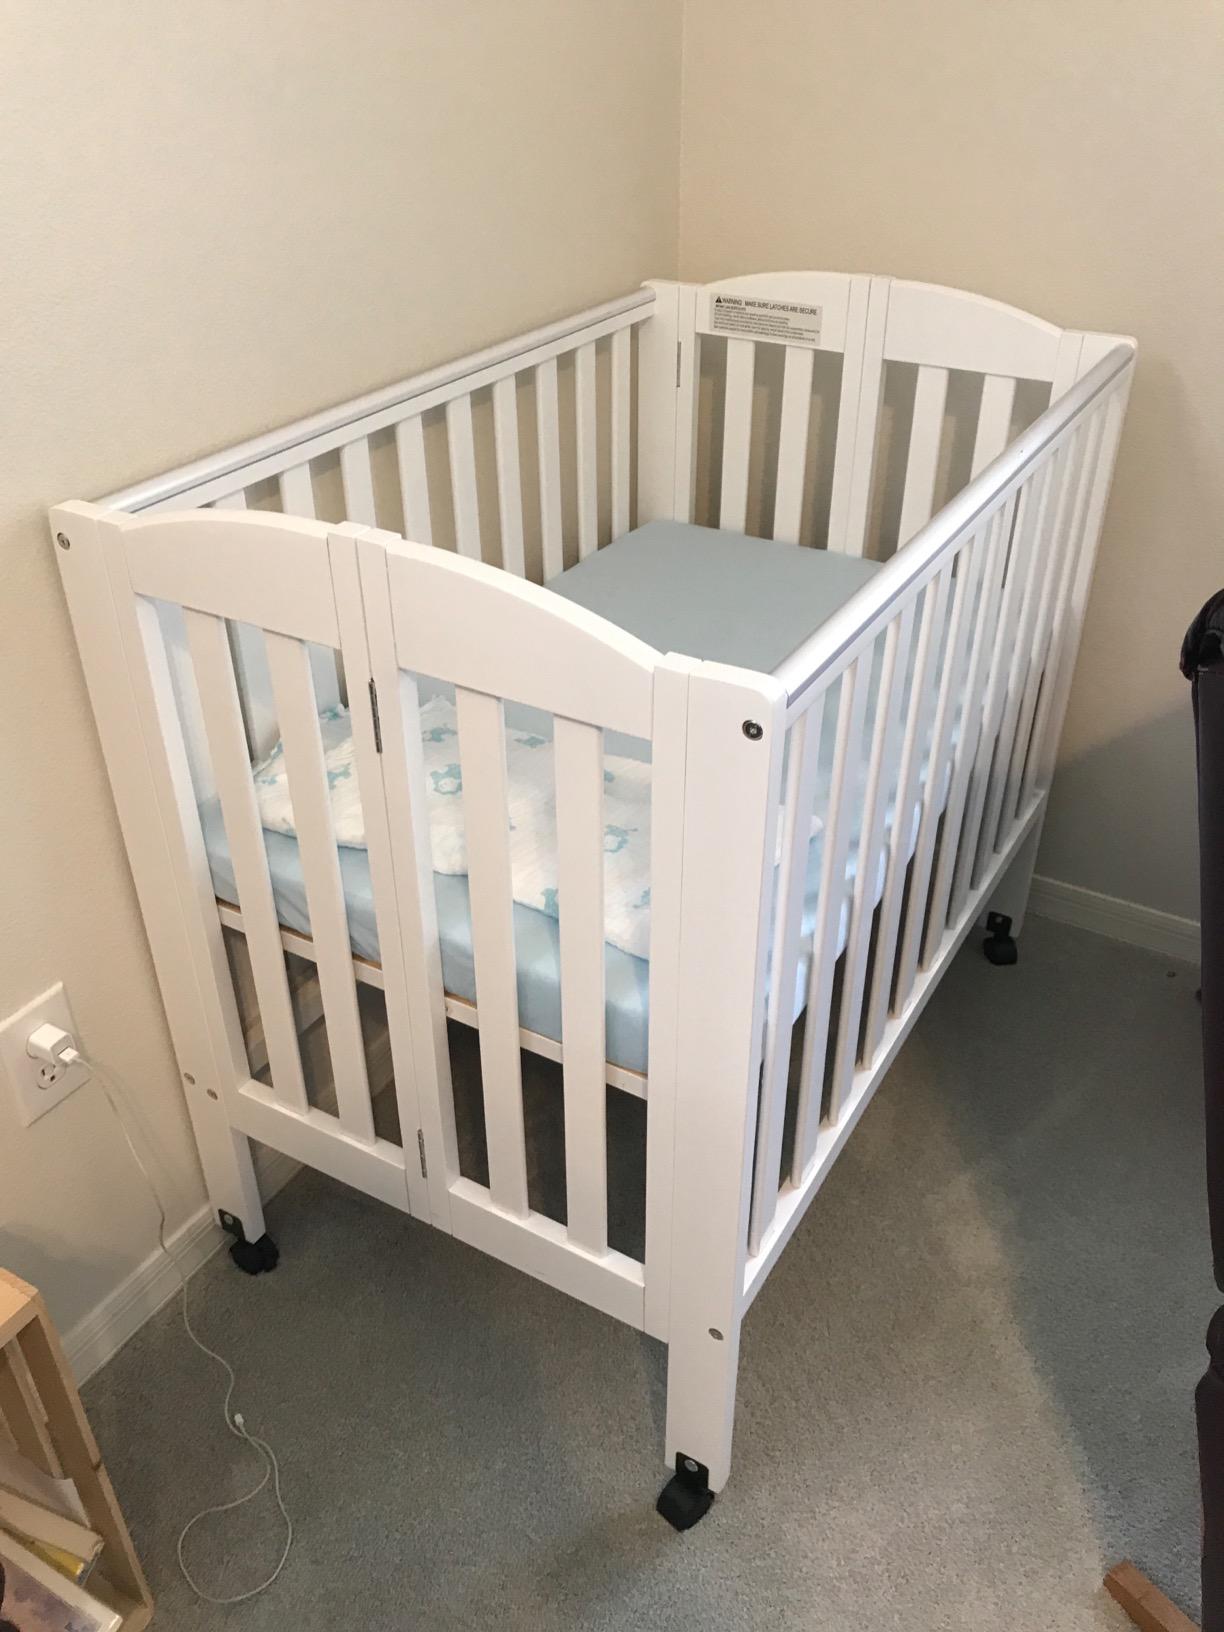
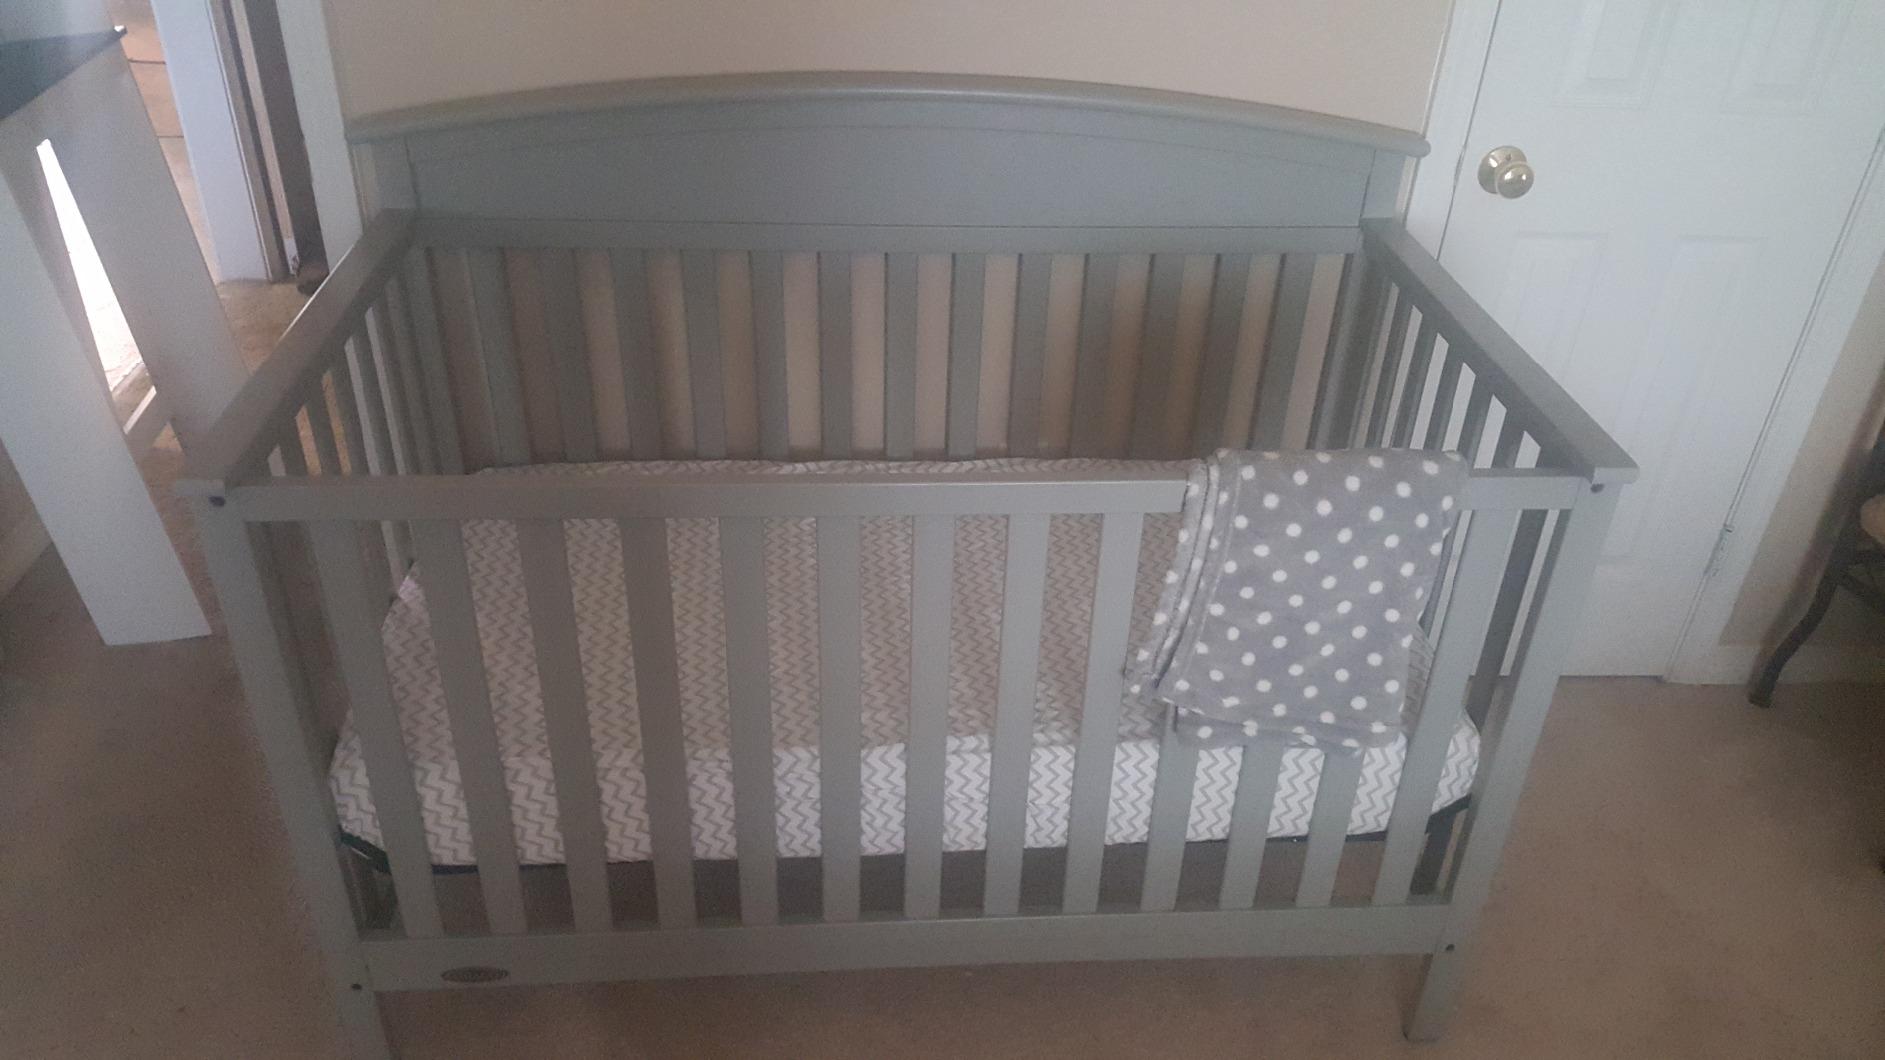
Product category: products_crib
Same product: no